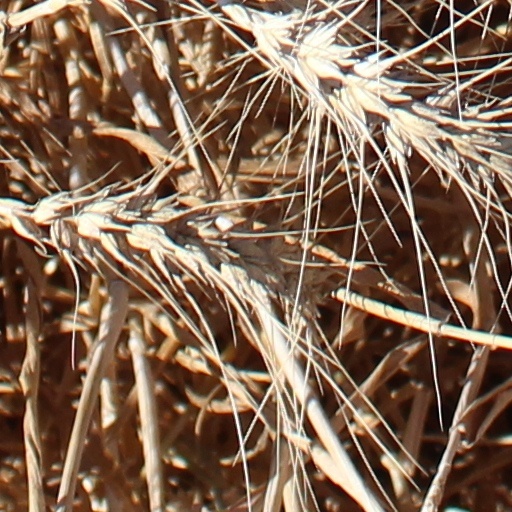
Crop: wheat